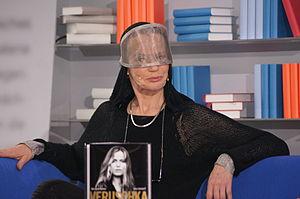
Vera Gottliebe Anna von Lehndorff, née le 14 mai 1939 à Königsberg en Prusse-Orientale, est une actrice, mannequin vedette et artiste connue durant les années 1960. Plus connue sous le nom de Veruschka ou Veruschka von Lehndorff, elle est la fille du comte Heinrich von Lehndorff-Steinort, membre de la résistance allemande.